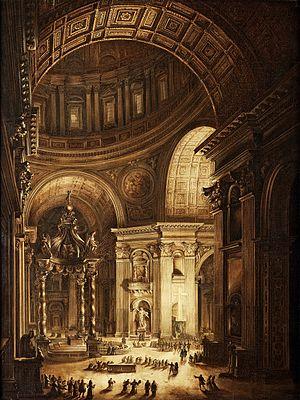
Louis-Jean Desprez est un artiste peintre, architecte, et graveur français.